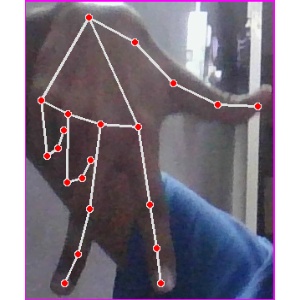
अक्षर: ग